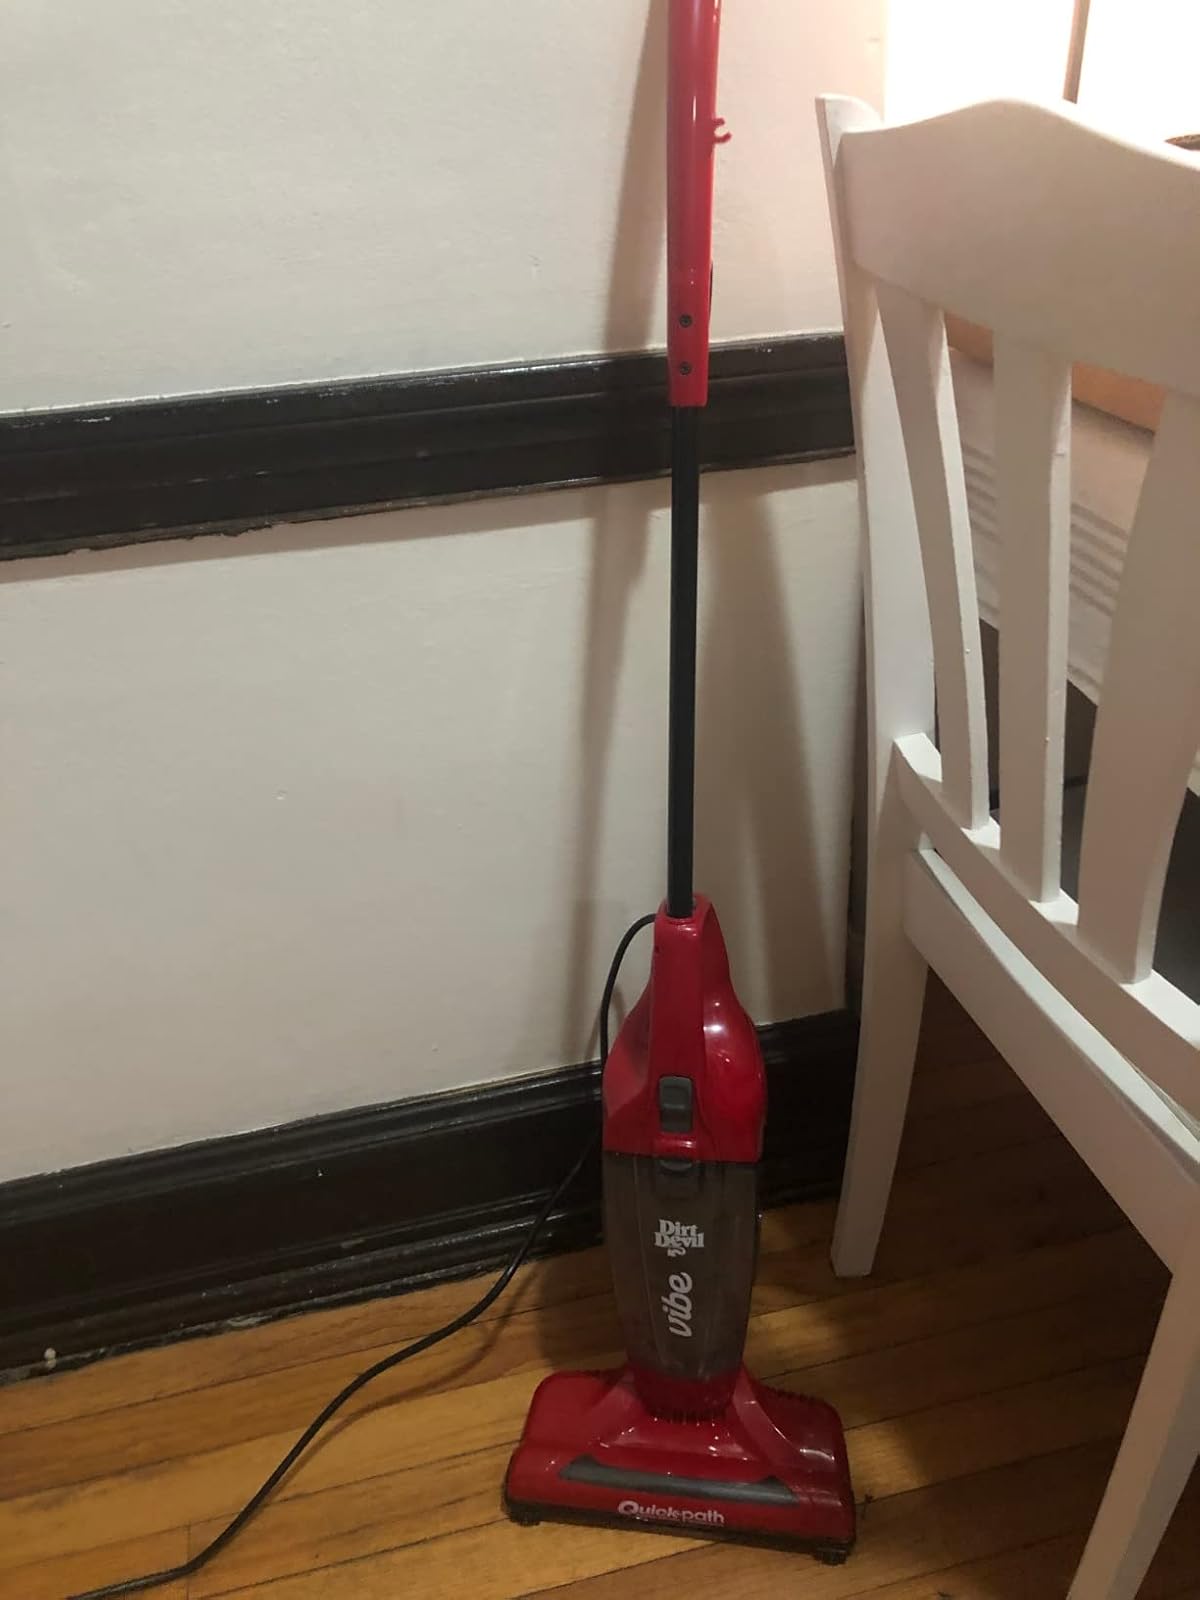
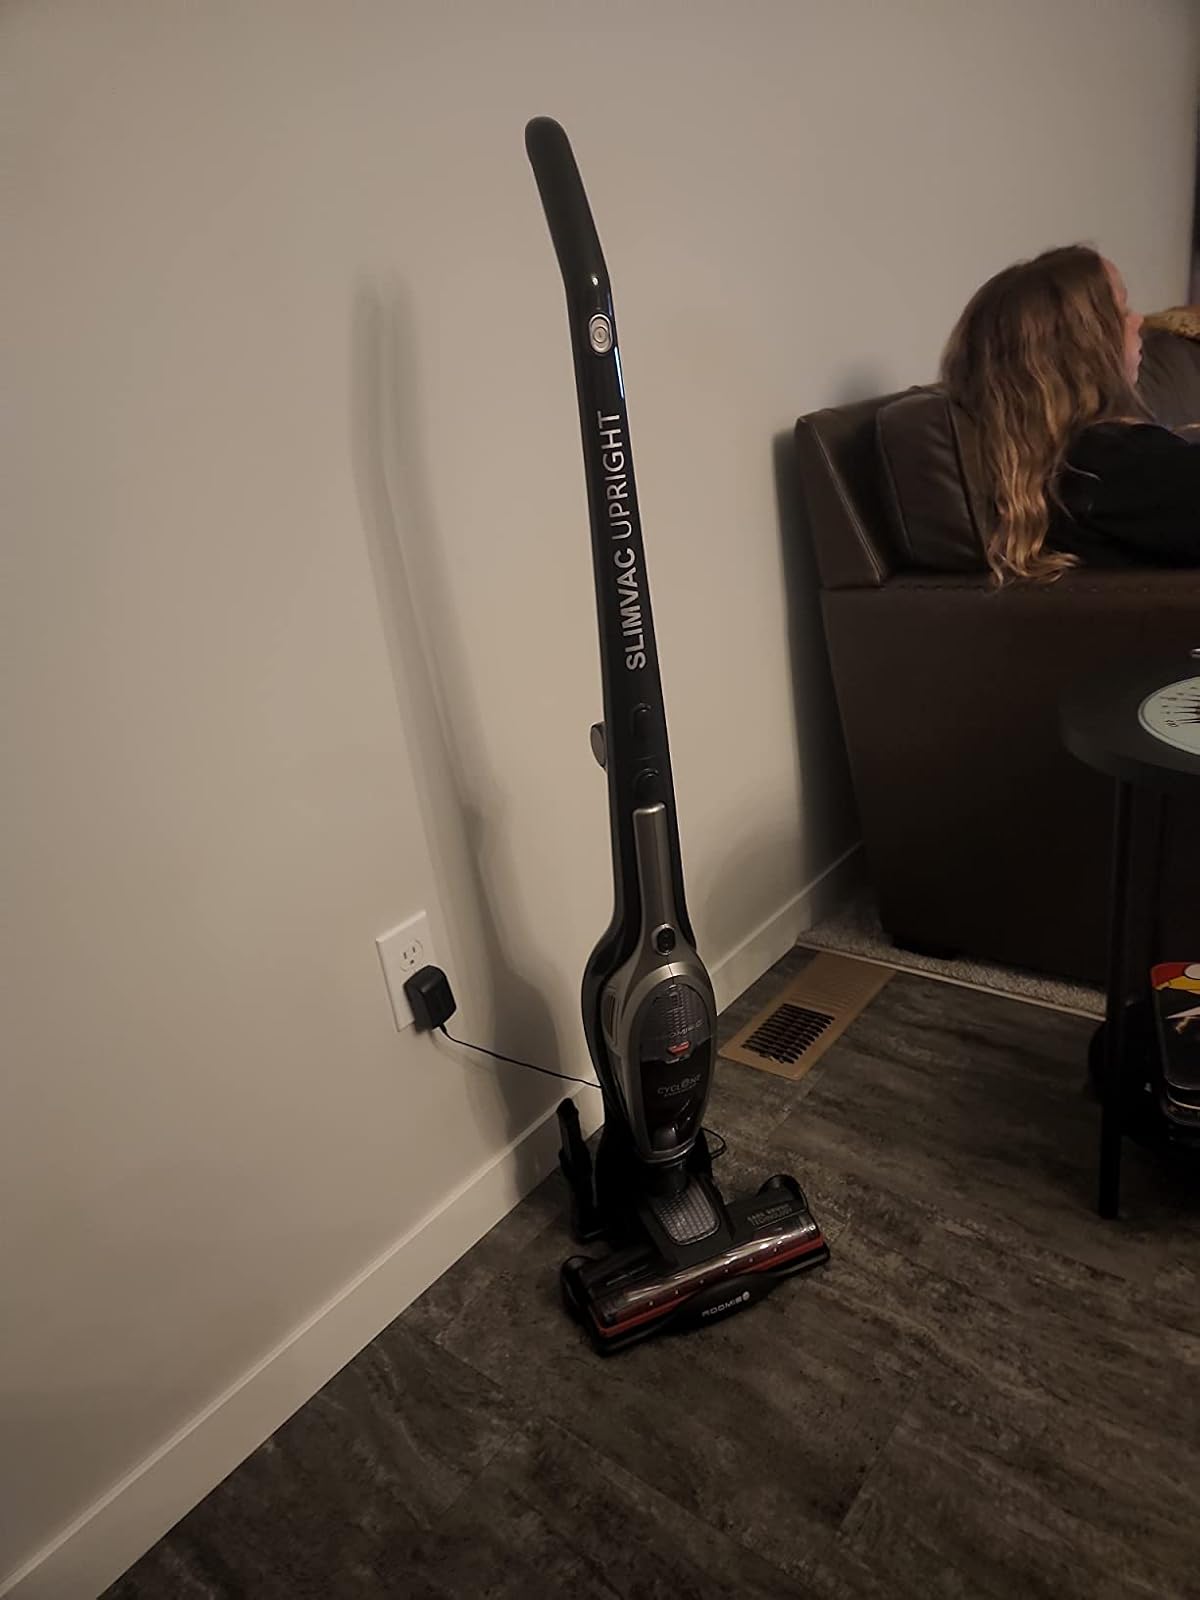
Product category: items_vacuum
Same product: no